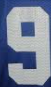
Number: 9